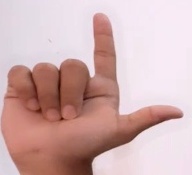
ASL sign: L